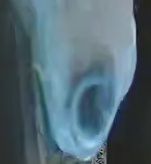
Face region: mouth_nostrils (mouth_chin_nostrils_and_profile)
Pain indicator: not_present